Lamborghini Diablo

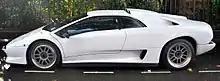
A Lamborghini Diablo SV-R converted for road use

The series' first title winner was BPR regular, Thomas Bscher, who became involved with the business side of the brand in later years. In total, 31 examples of the SV-R were produced. Only a few cars have been modified for road use, including one in the United States which received a Diablo VT 6.0 front clip and was painted with the Stars and Stripes.